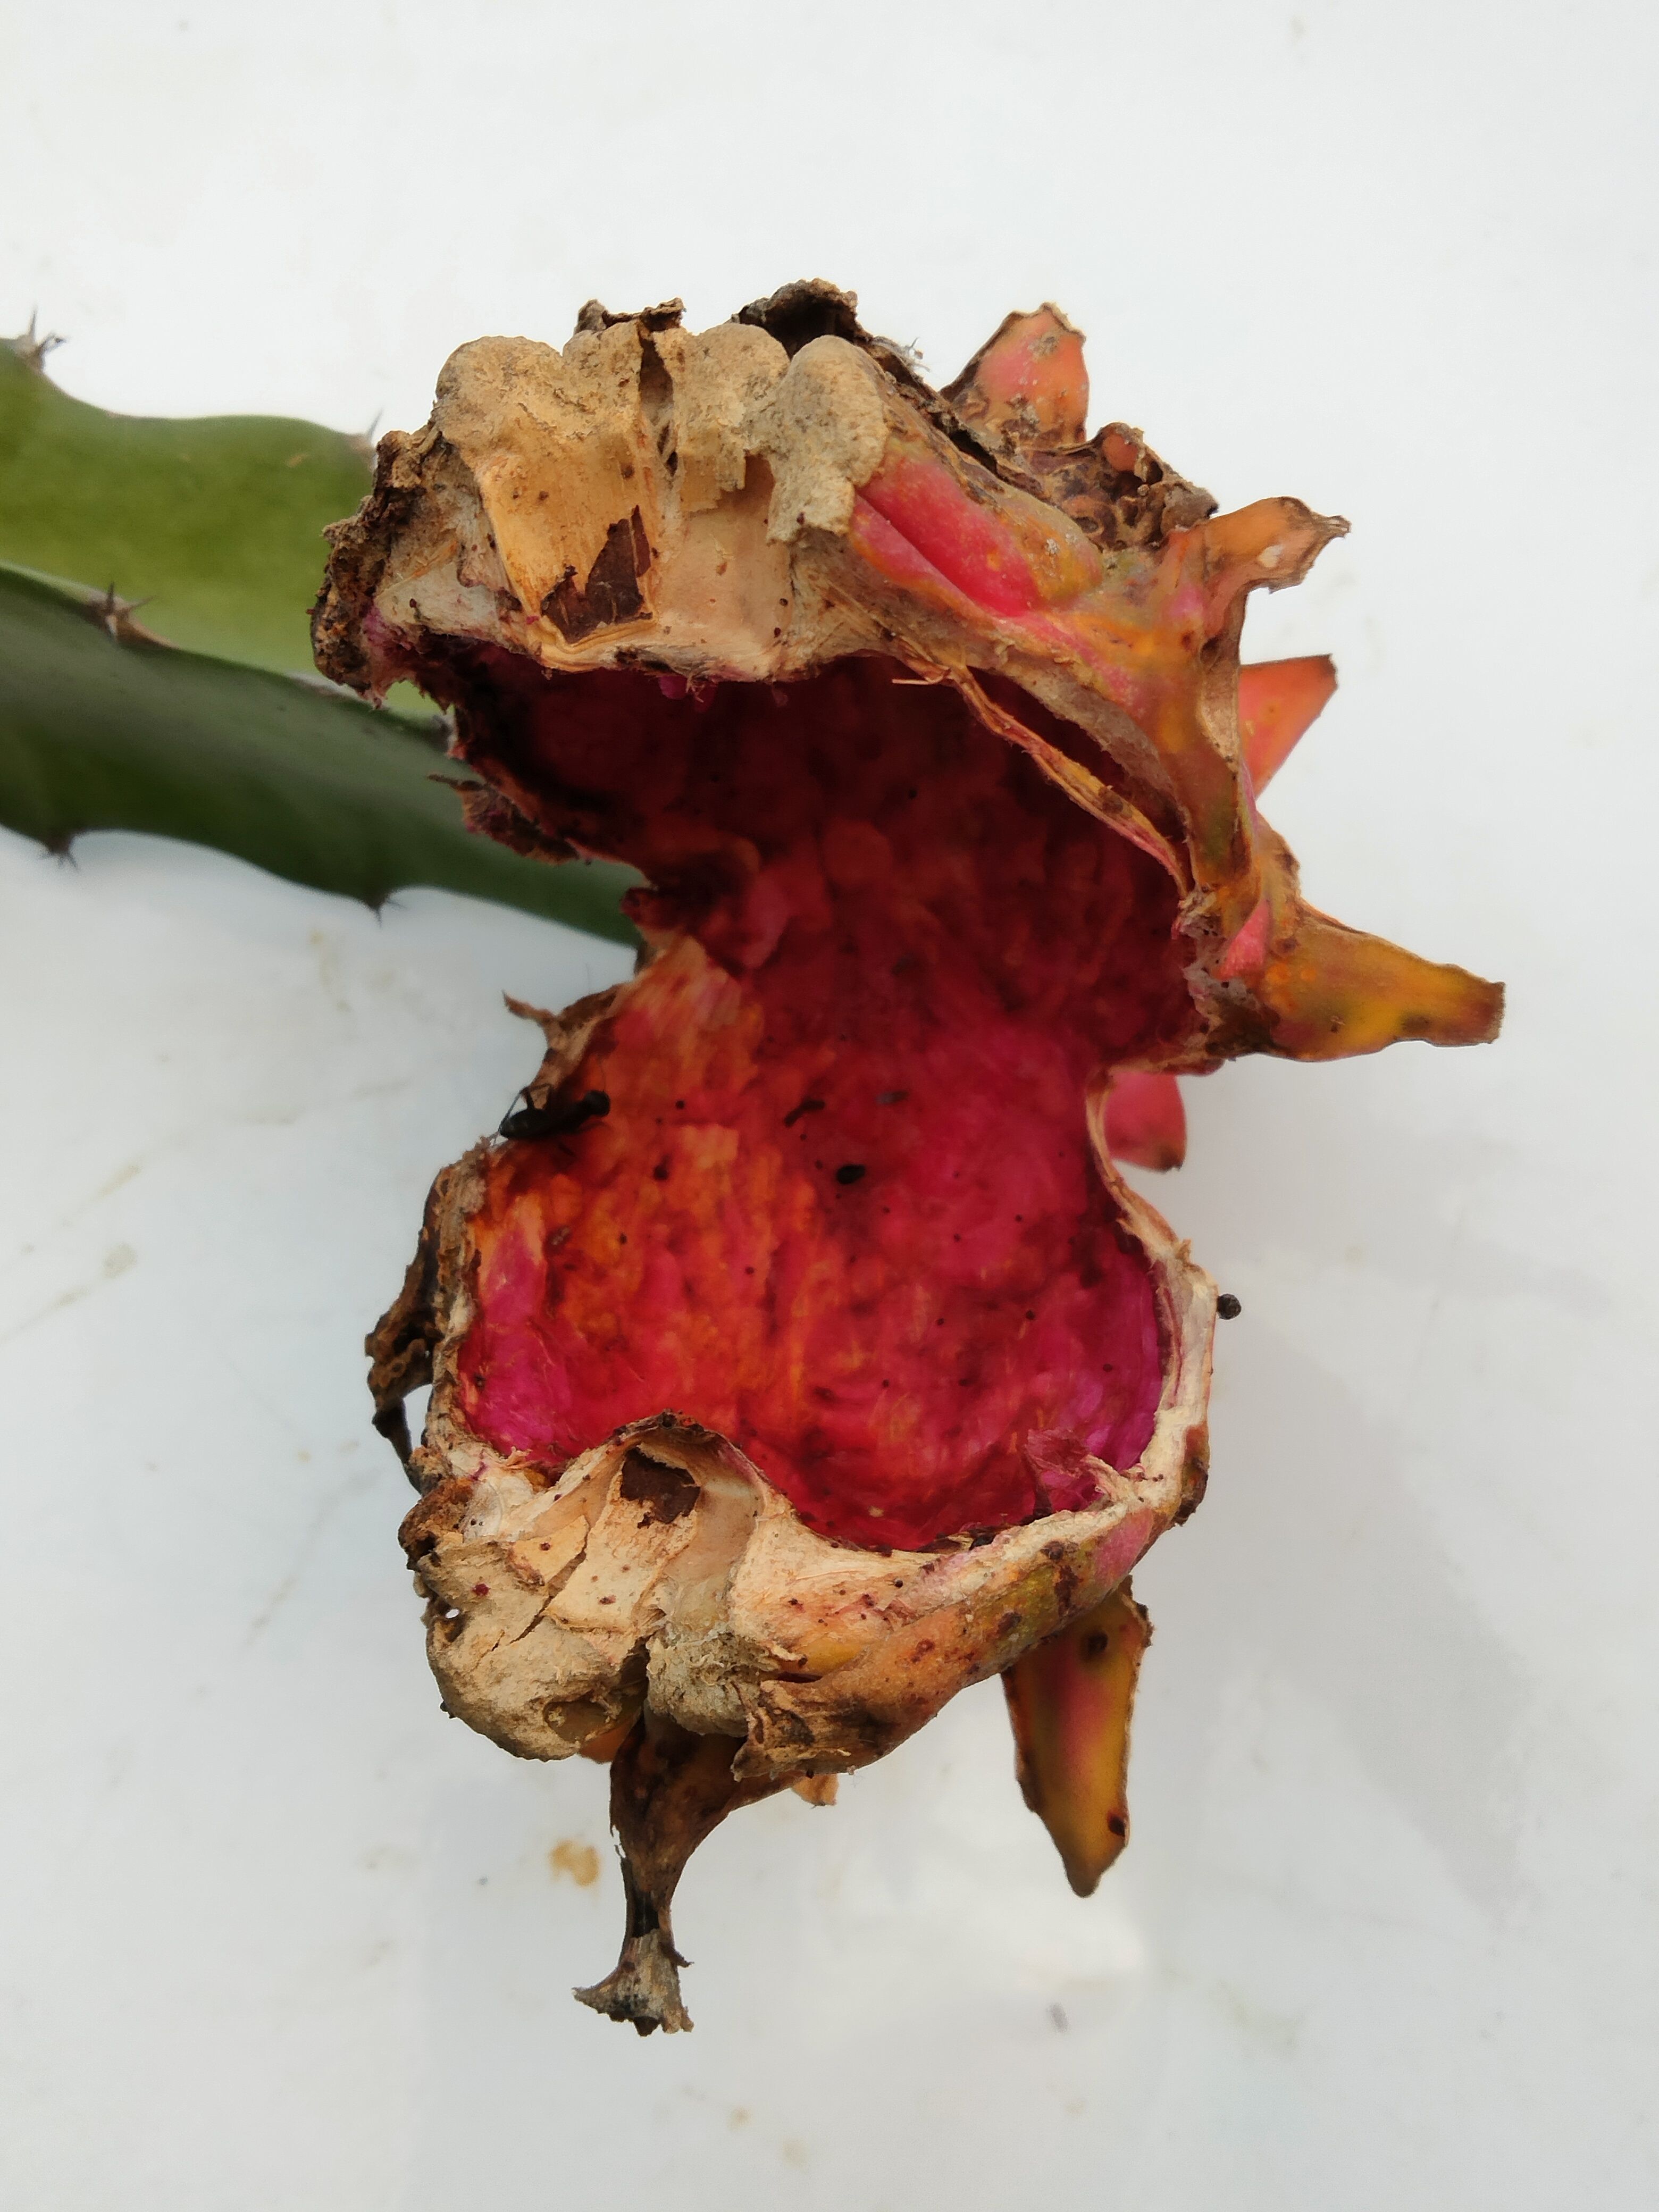
Label: Bad fruit